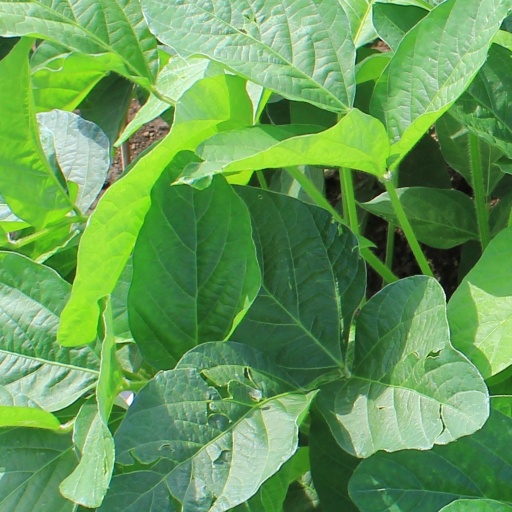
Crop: soybean